Roger Corman's Operation Rogue

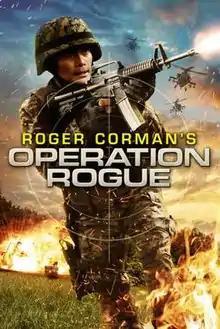
DVD cover

Roger Corman's Operation Rogue (aka Operation Rogue) is a 2014 direct-to-video action film and, although not the sequel to Corman's "The Hunt for Eagle One", and "", has many similarities to them. Following the same format of the earlier films, the story again takes place in the Philippines and involves international terrorism.